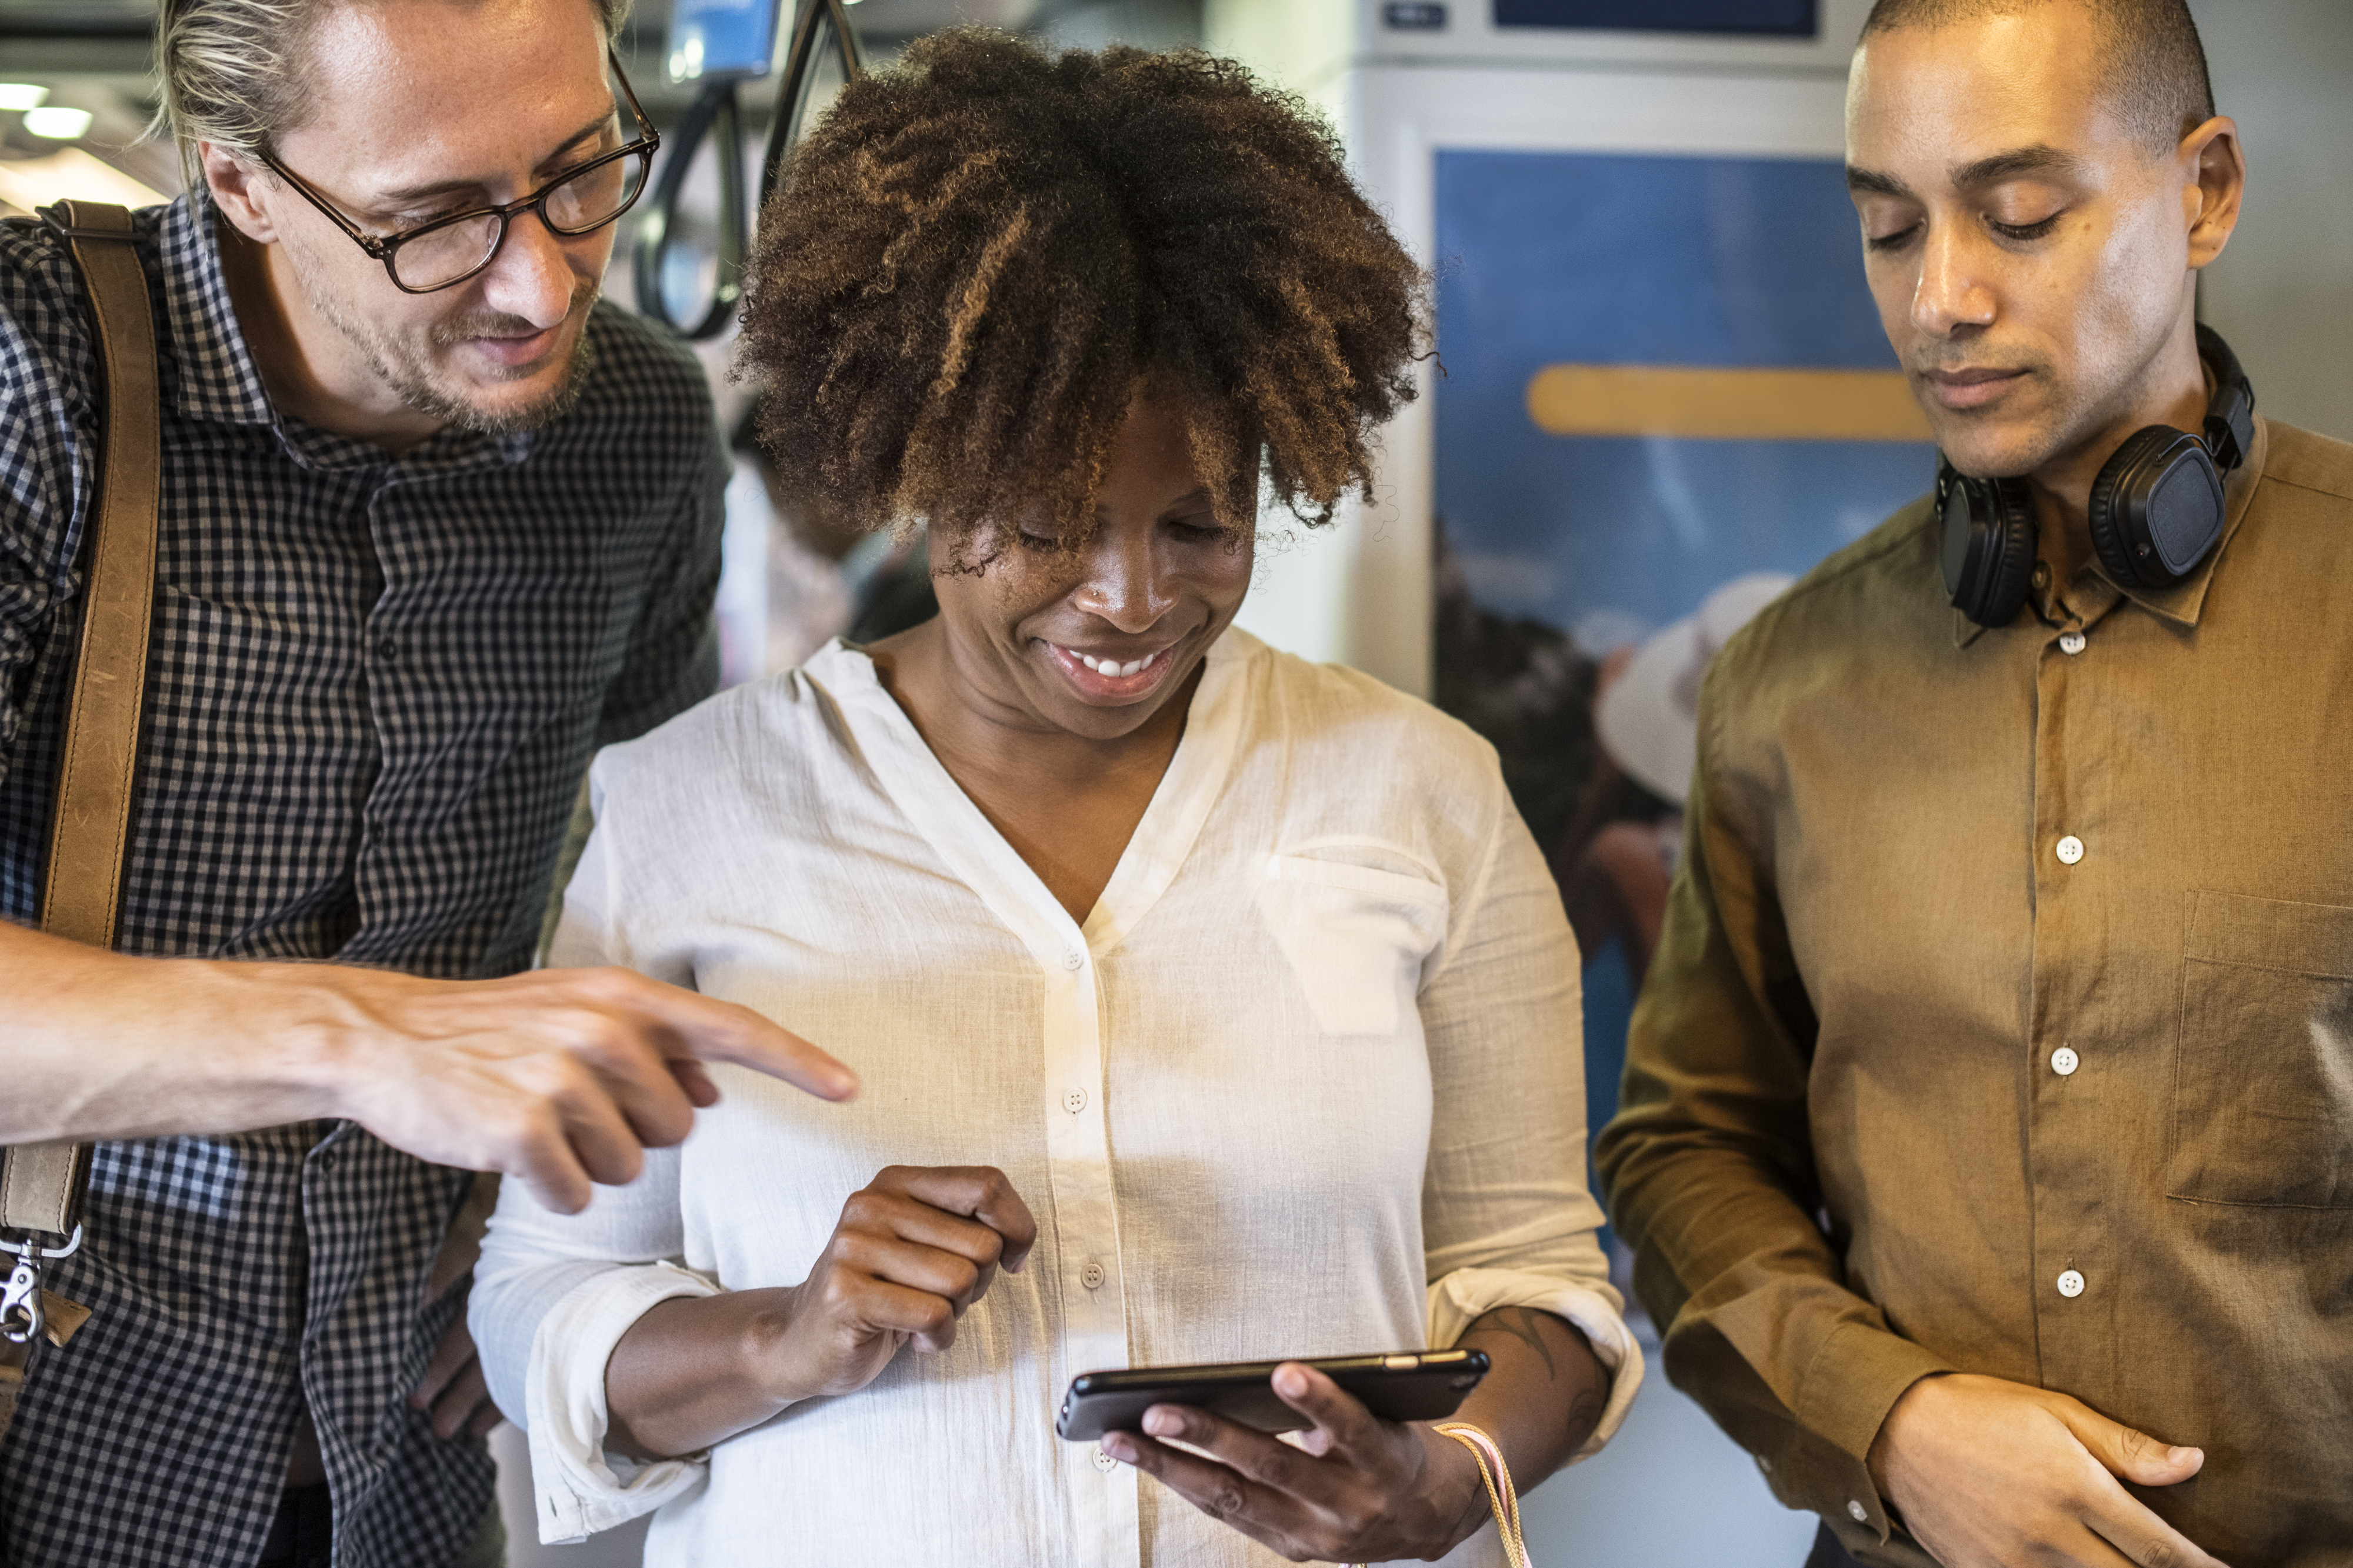
addict, addiction, african american, african descent, american, black, caucasian, cellphone, chat, chatting, cheerful, communication, community, connecting, connection, data, device, digital, electronic, european, friends, gadget, global, happiness, information, innovation, internet, man, media, message, messaging, mobile, network, networking, online, people, phone, sharing, smartphone, smiling, social, technology, telephone, texting, westerner, wireless, woman, fashion, event, human behavior